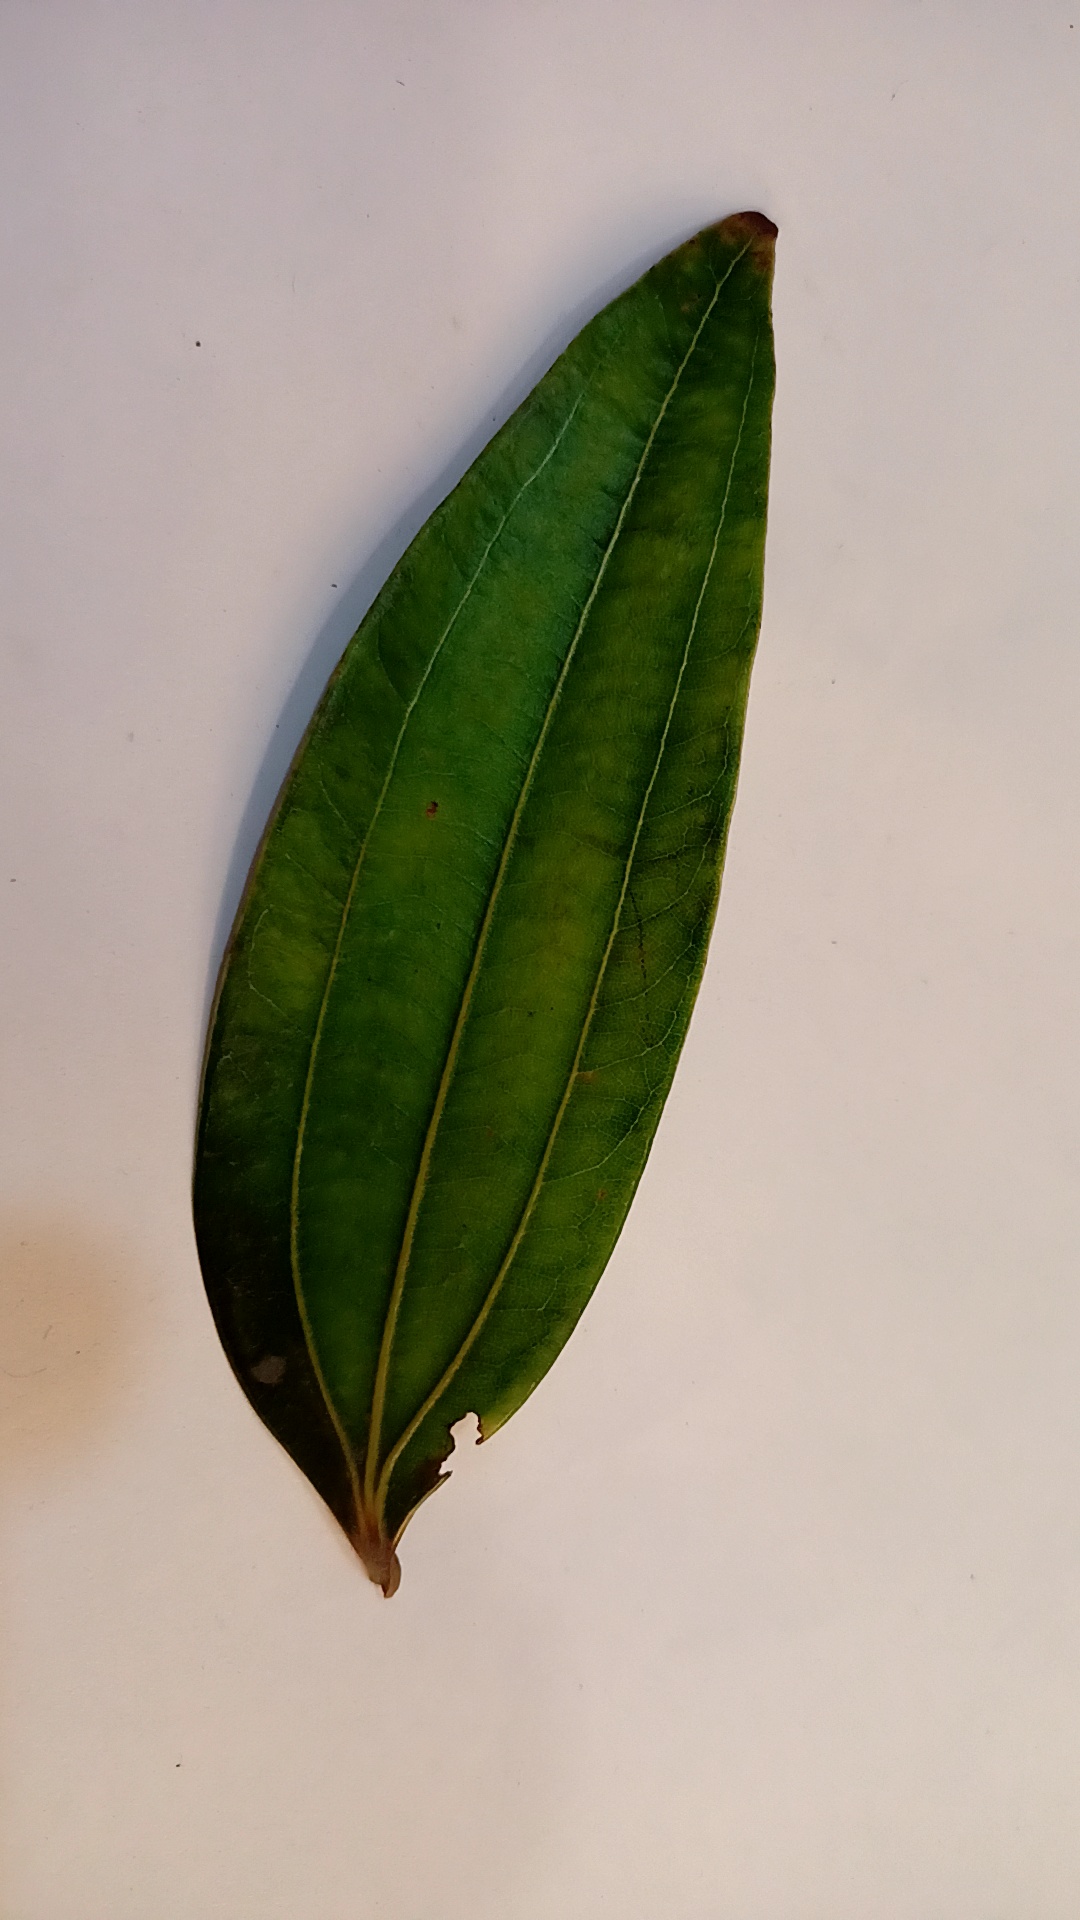
Label: Disease